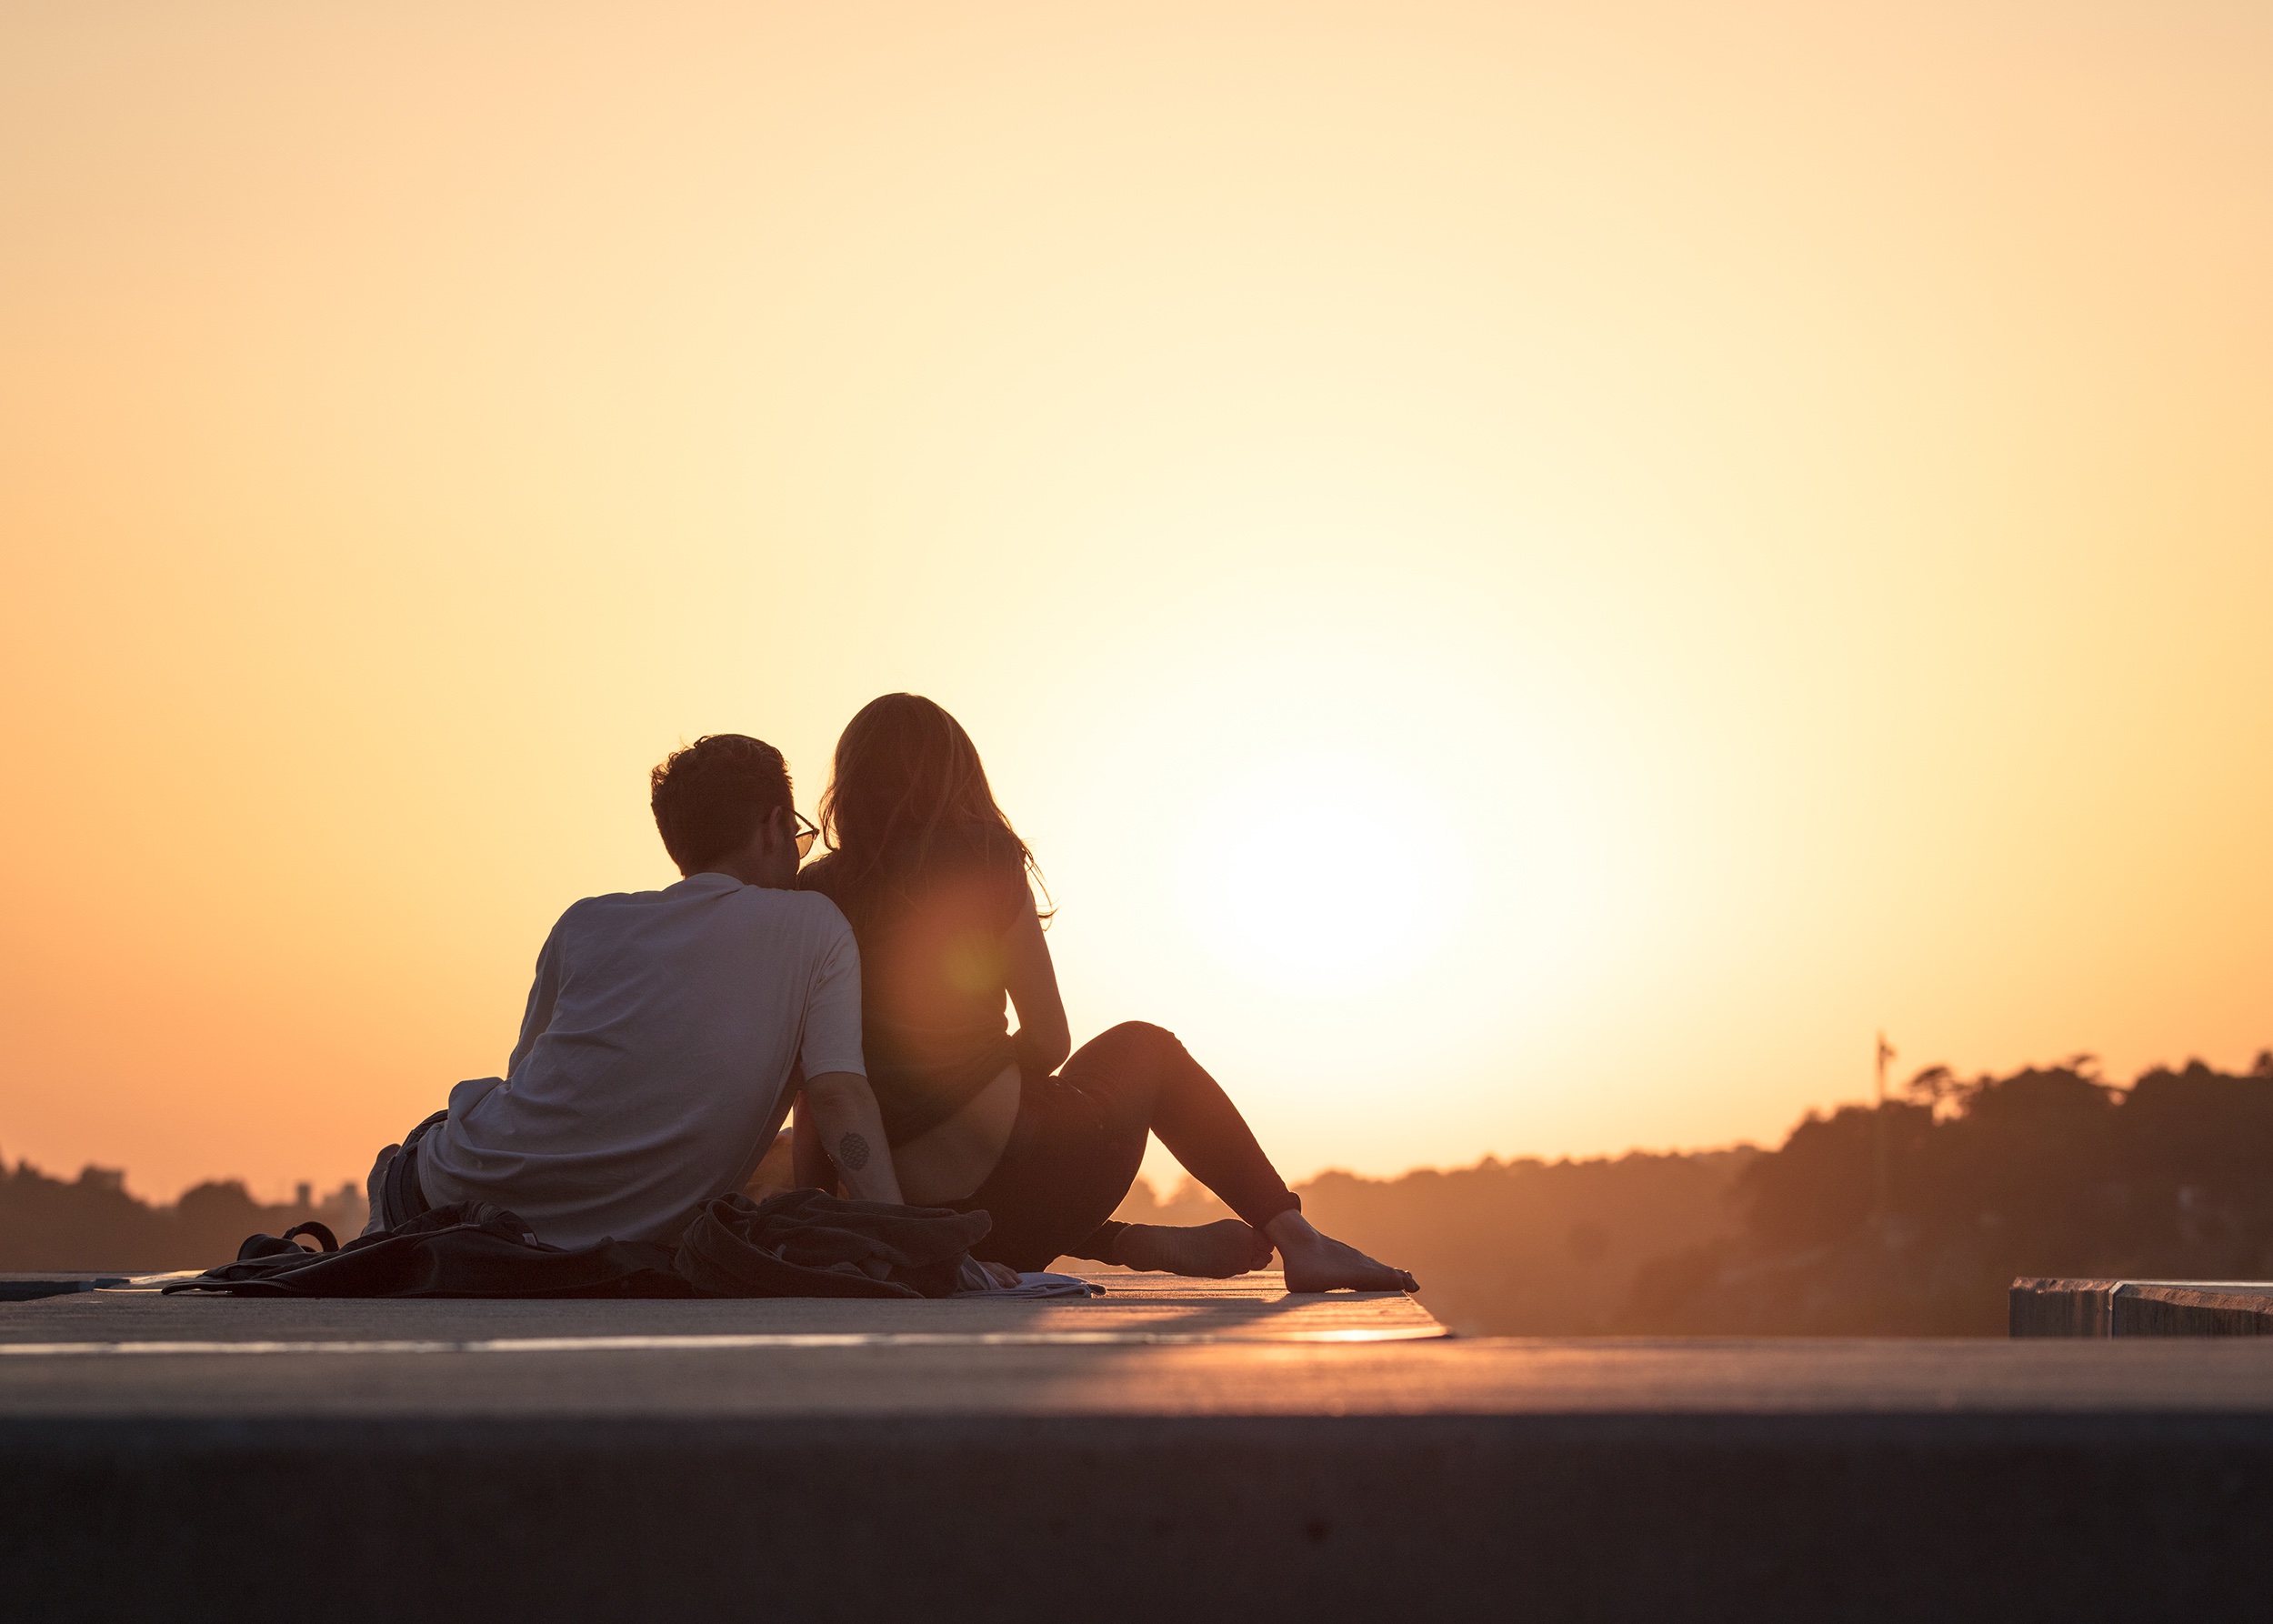
sunset, sunlight, morning, love, sitting, romance, emotion, interaction, human positions, physical fitness